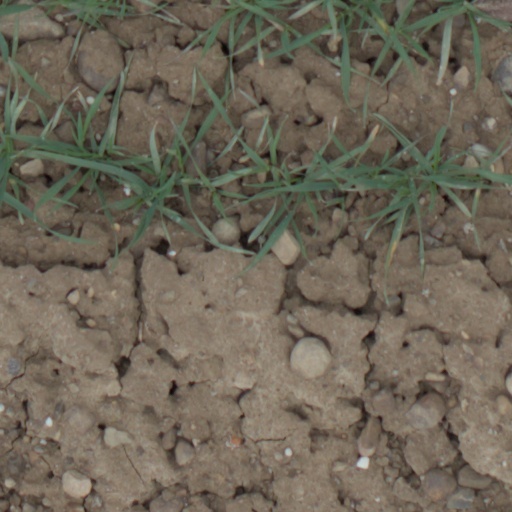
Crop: wheat